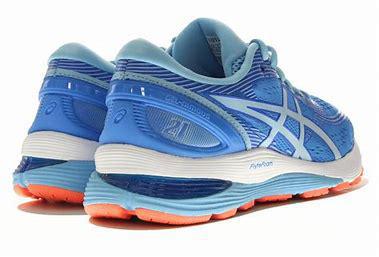
Brand: Asics
Model: Gel Nimbus 21